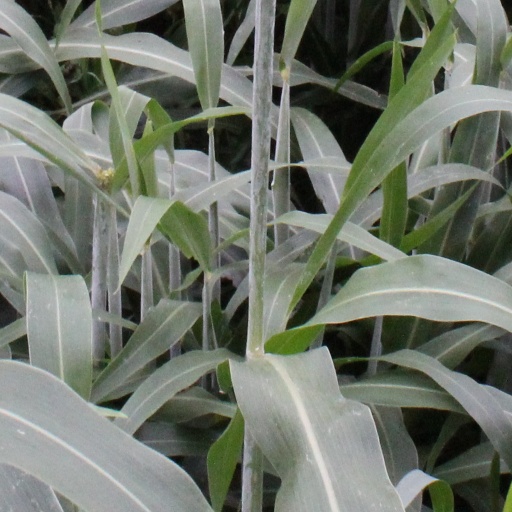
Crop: sorghum